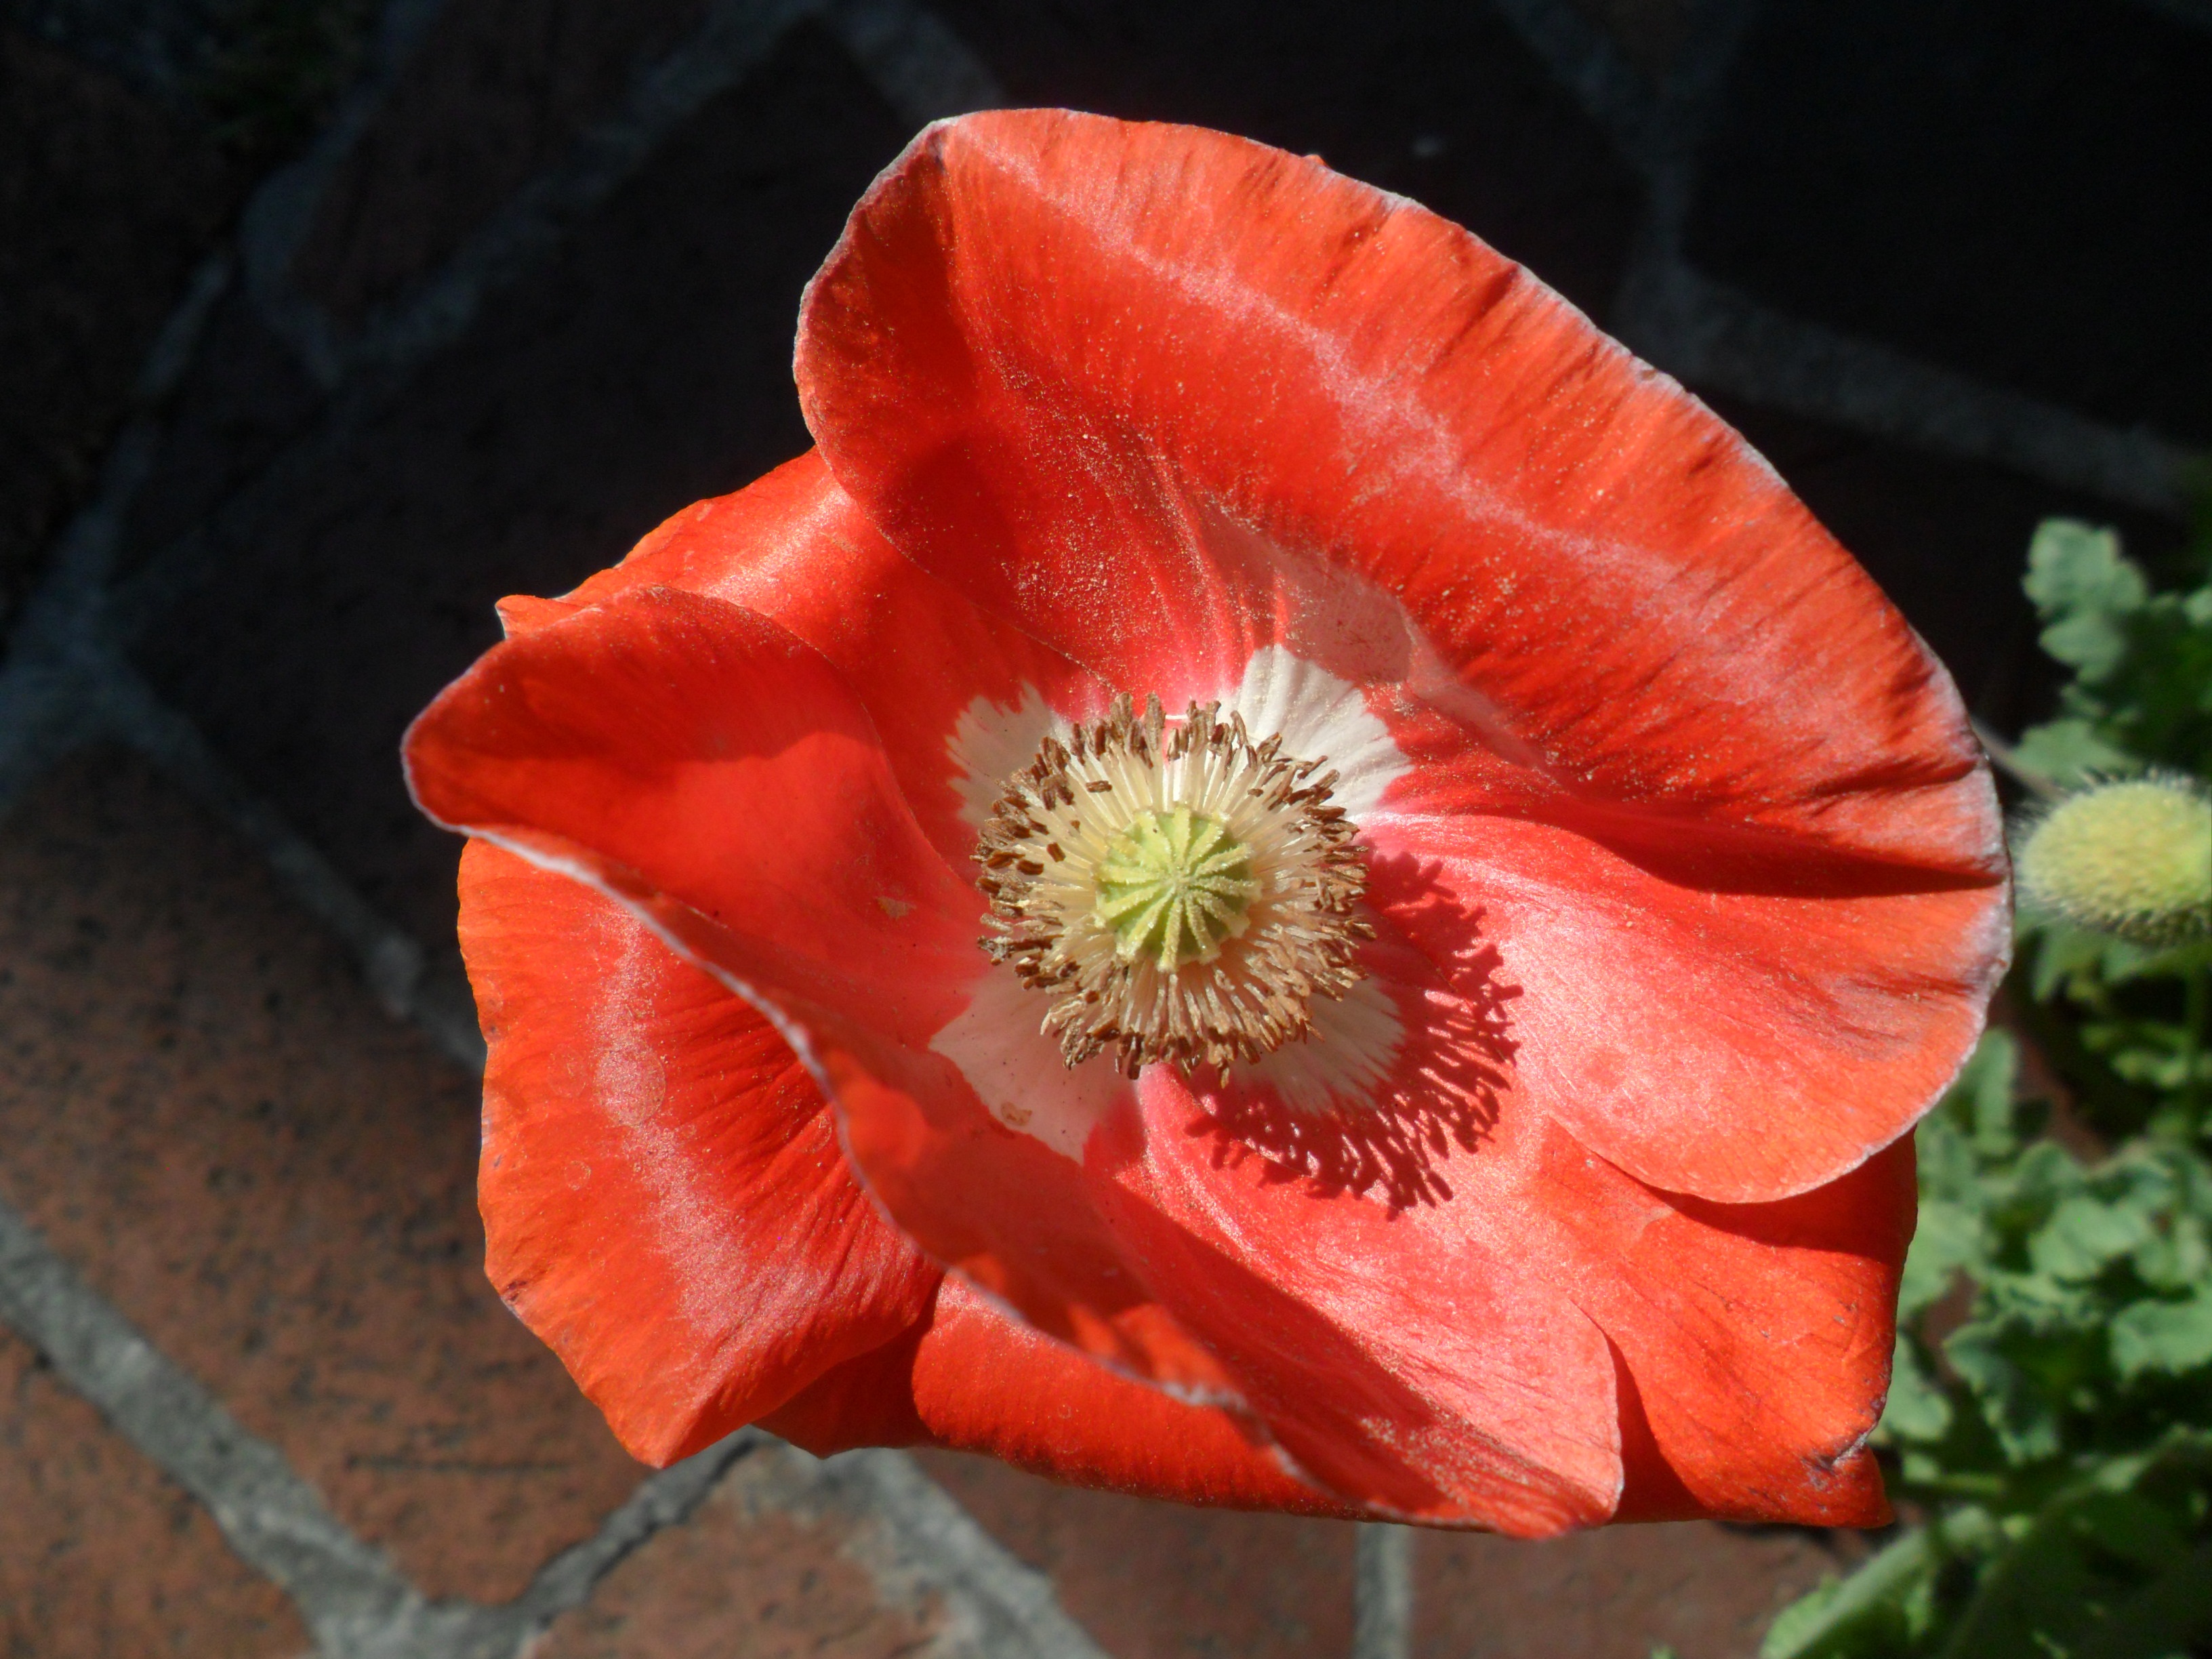
blossom, plant, flower, petal, bloom, floral, pollen, spring, red, botany, flora, petals, poppy, macro photography, flowering plant, plant stem, land plant, poppy family